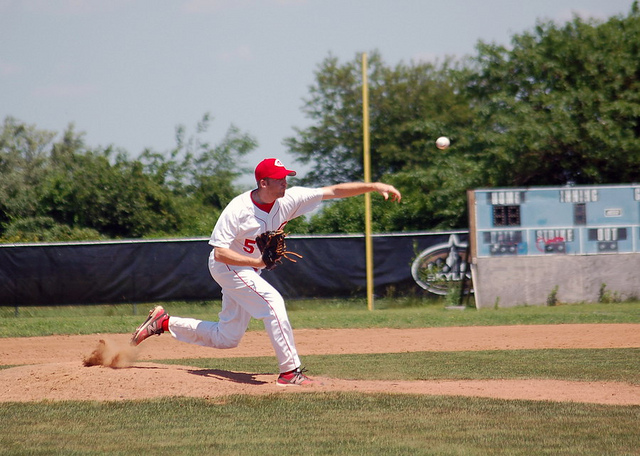
một cầu thủ ném bóng đang trong tư thế ném bóng